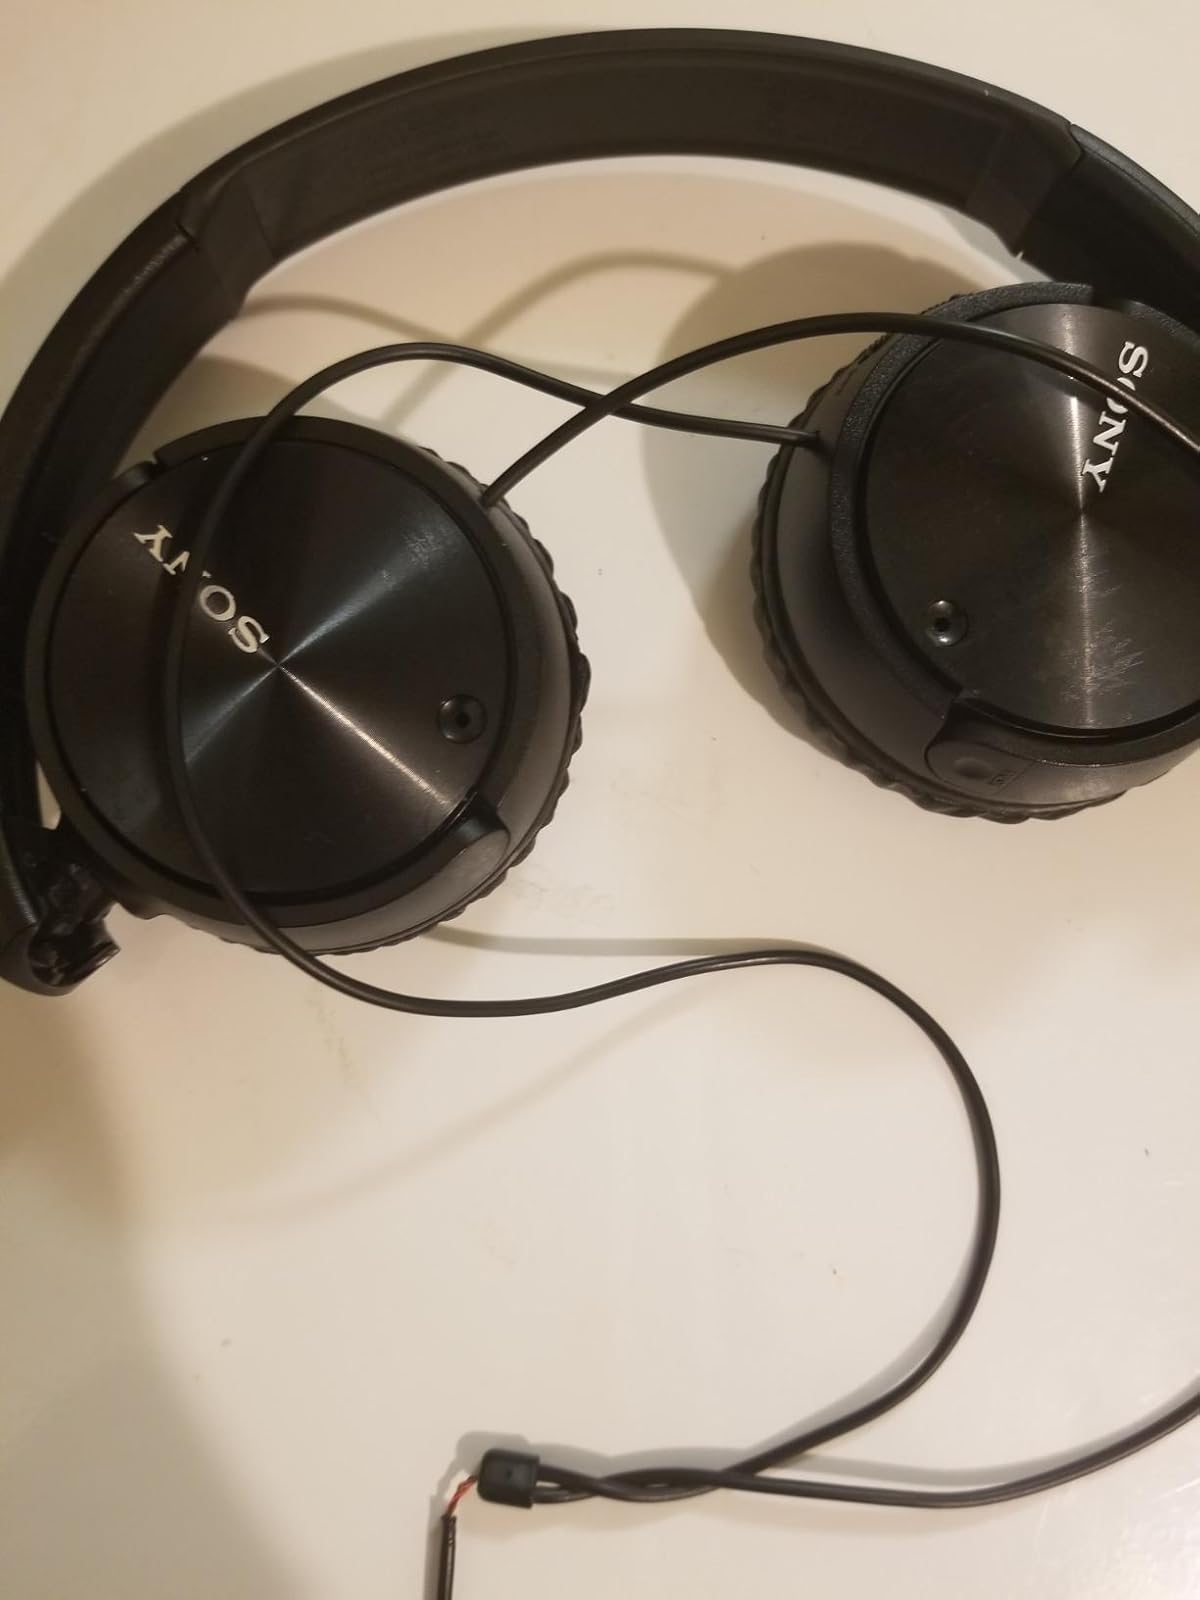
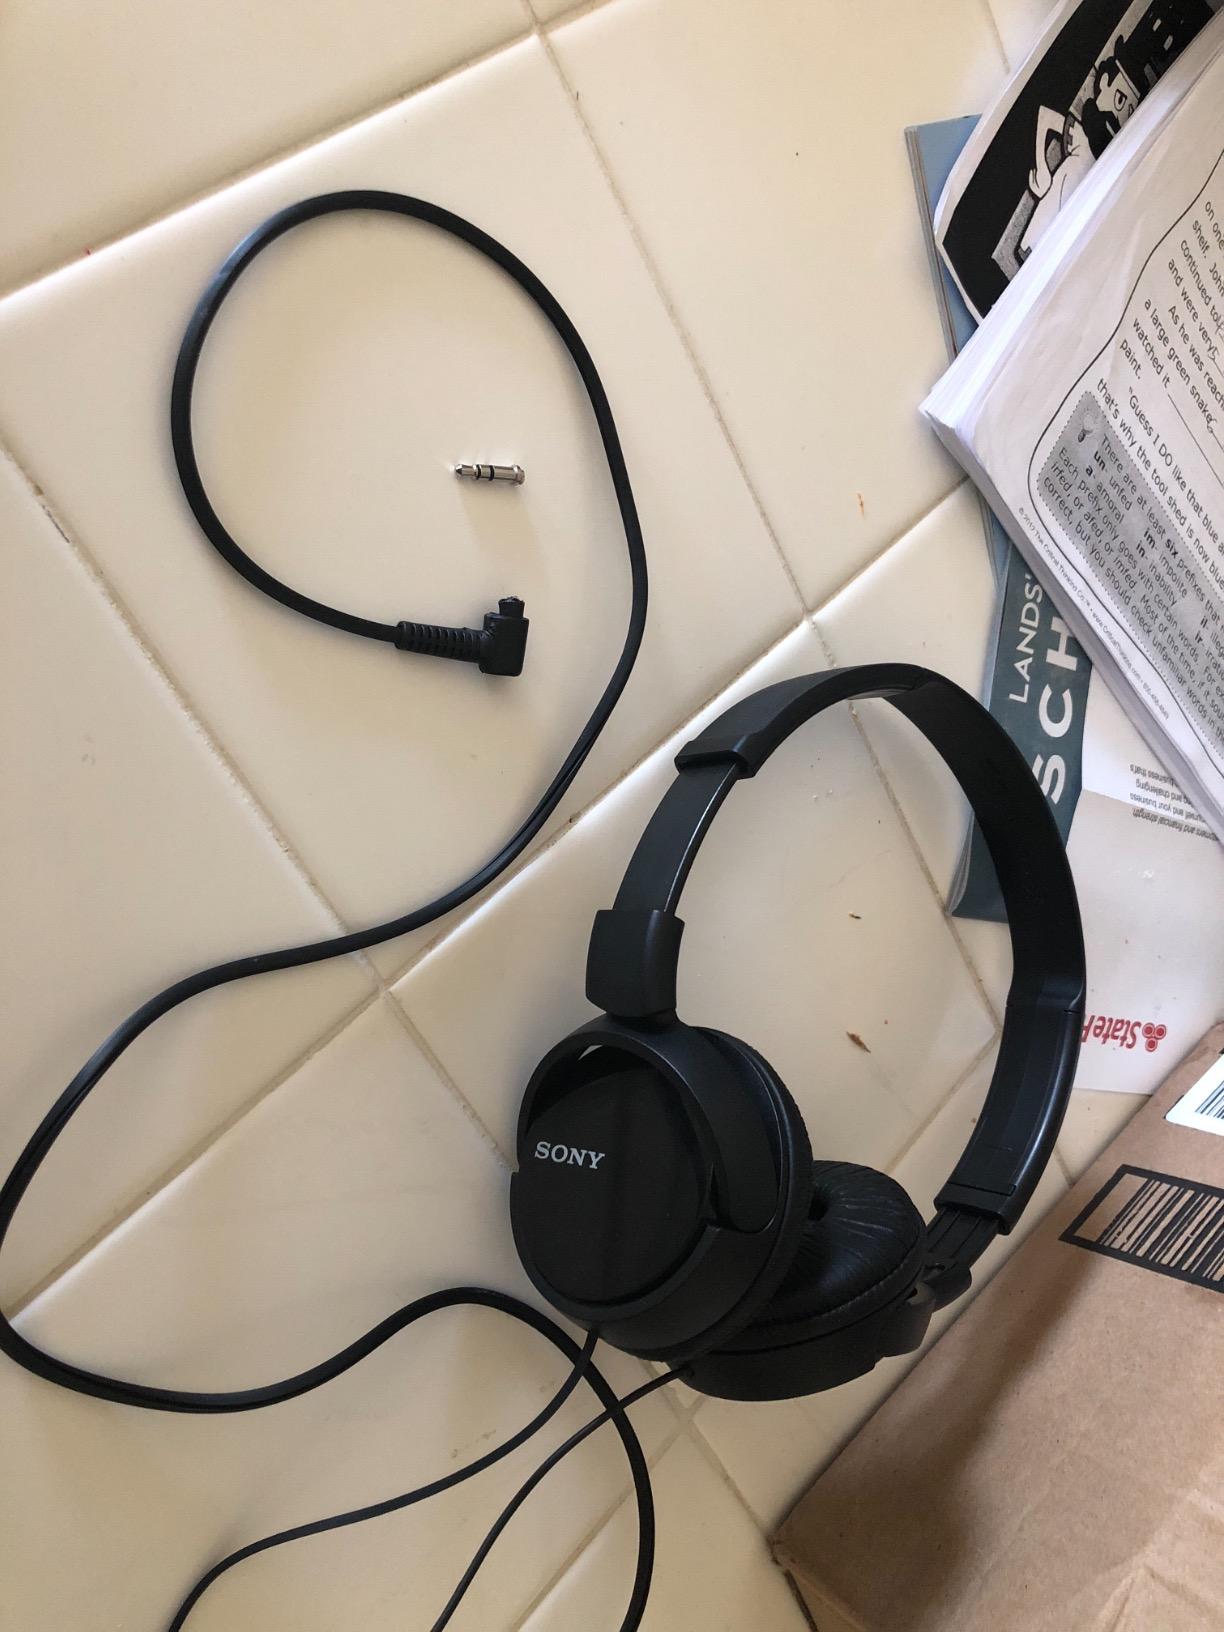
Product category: headphones
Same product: yes